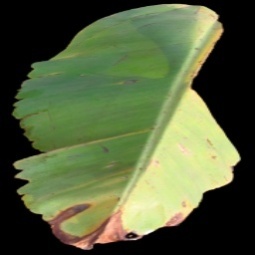
Label: Potassium